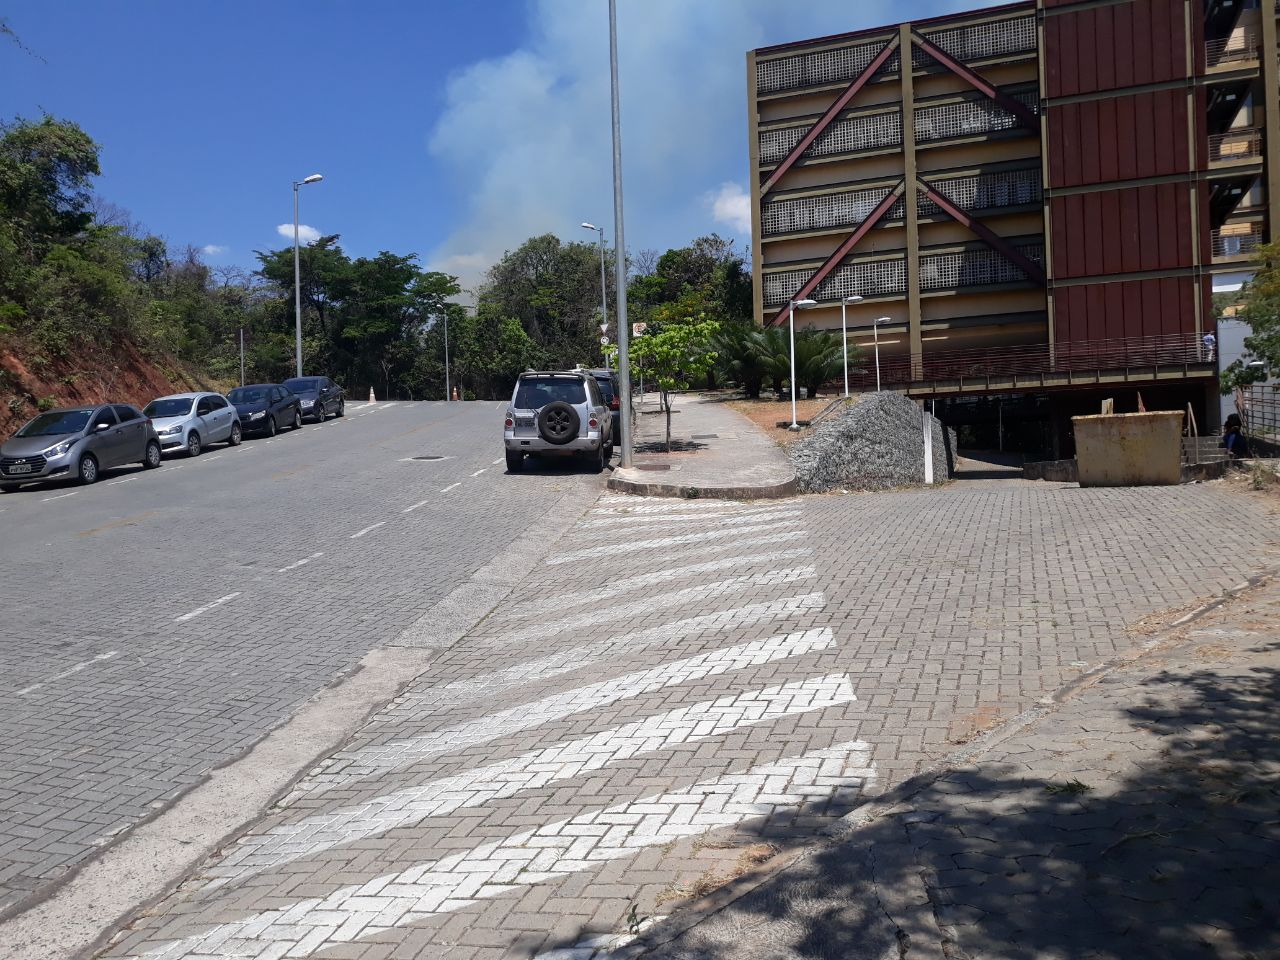
Fire: no
Smoke: yes